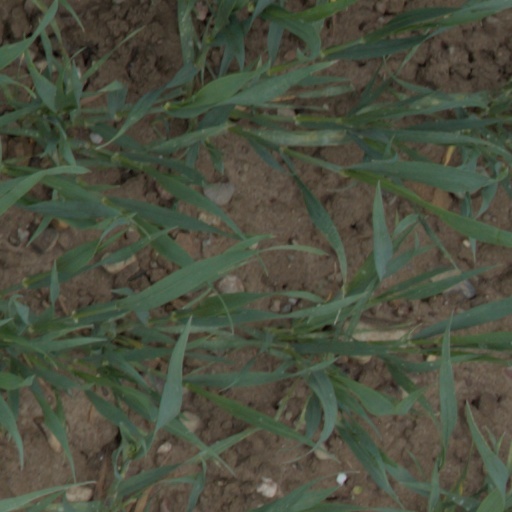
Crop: wheat